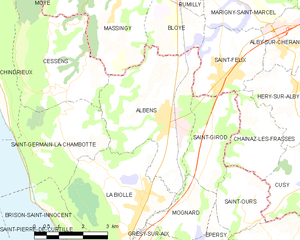
Carte des communes françaises